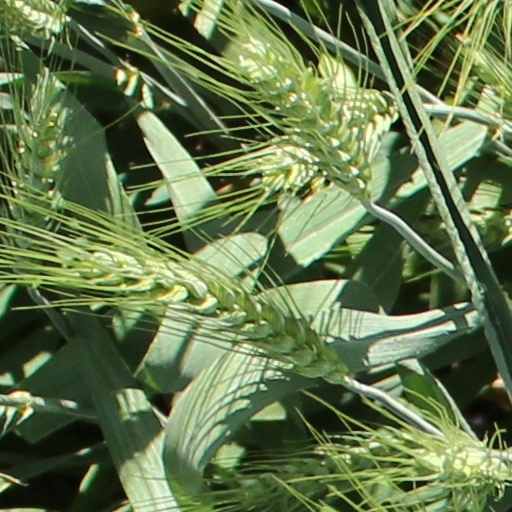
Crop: wheat